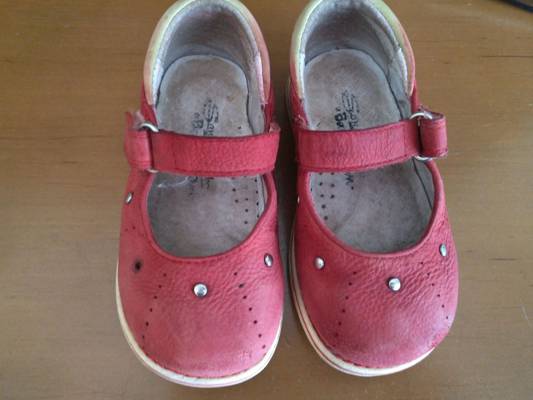
Waste category: clothes